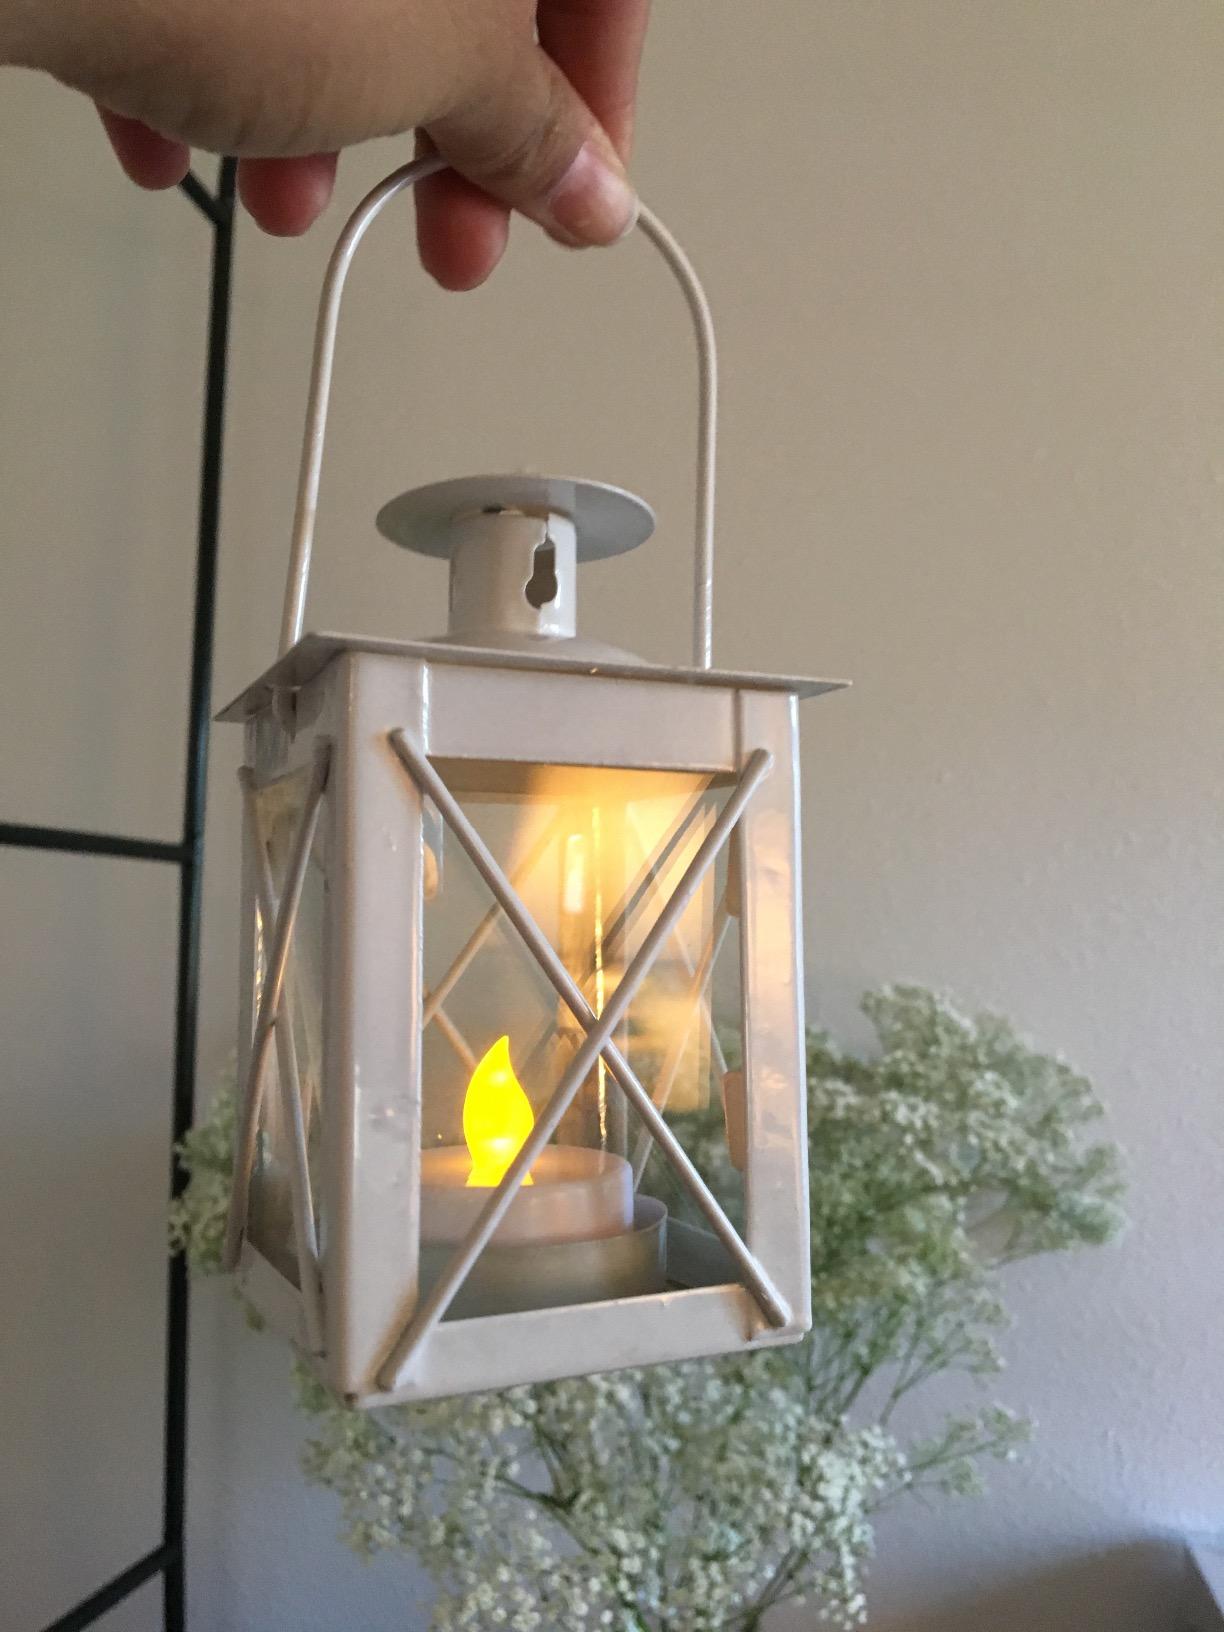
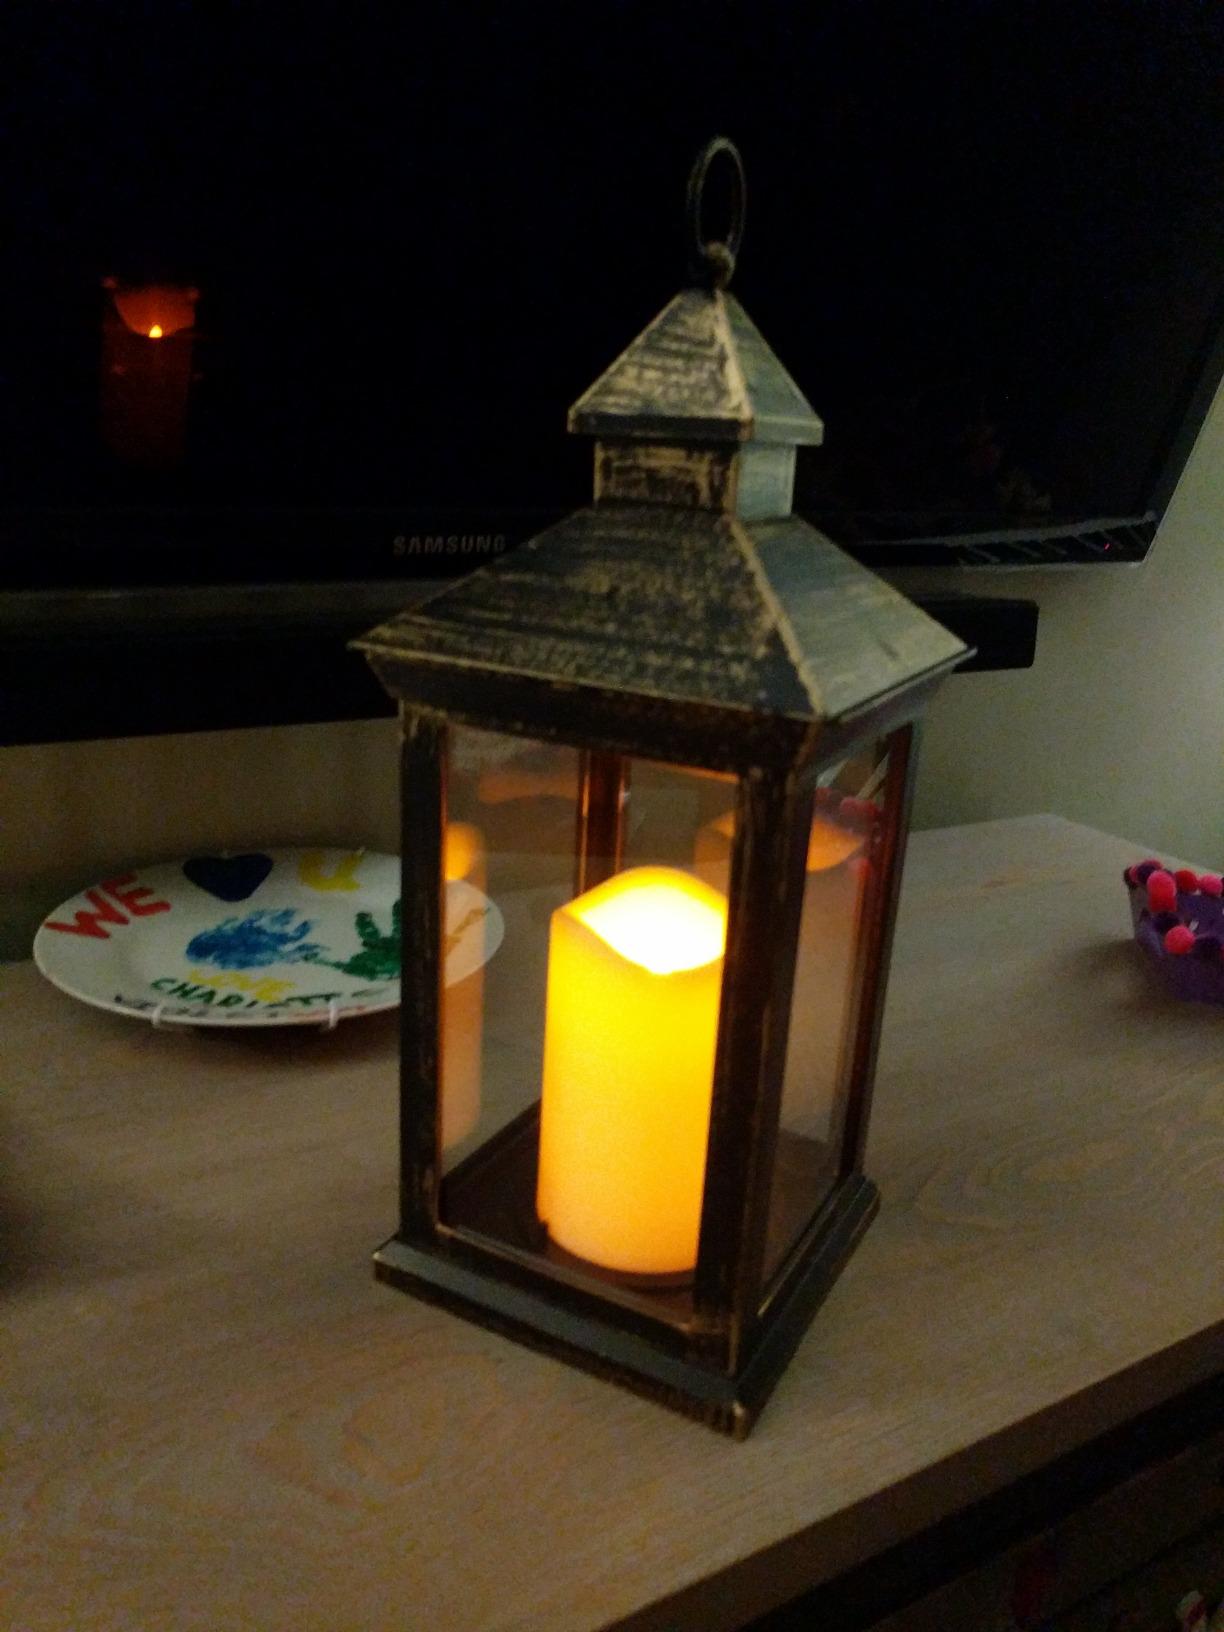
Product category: lantern
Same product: no